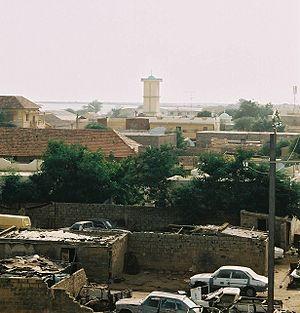
Rosso est une ville et une commune du sud de la Mauritanie, située sur la frontière avec le Sénégal. C'est le chef-lieu du département de Rosso et la capitale de la région du Trarza.